Bowling Green Offices Building

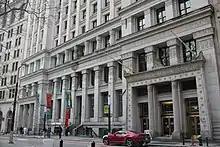
Broadway facade; the projecting outer bays can be seen at left and right

The east-facing Broadway facade is 13 bays wide and 17 stories high and is the building's principal elevation. From the bottom to the top, this elevation consists of a two-story base, a twelve-story shaft, a two-story capital, and a top story that was added during 1920–1921.